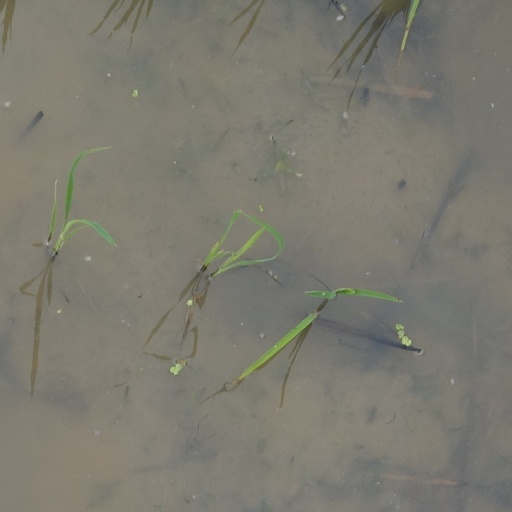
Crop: rice